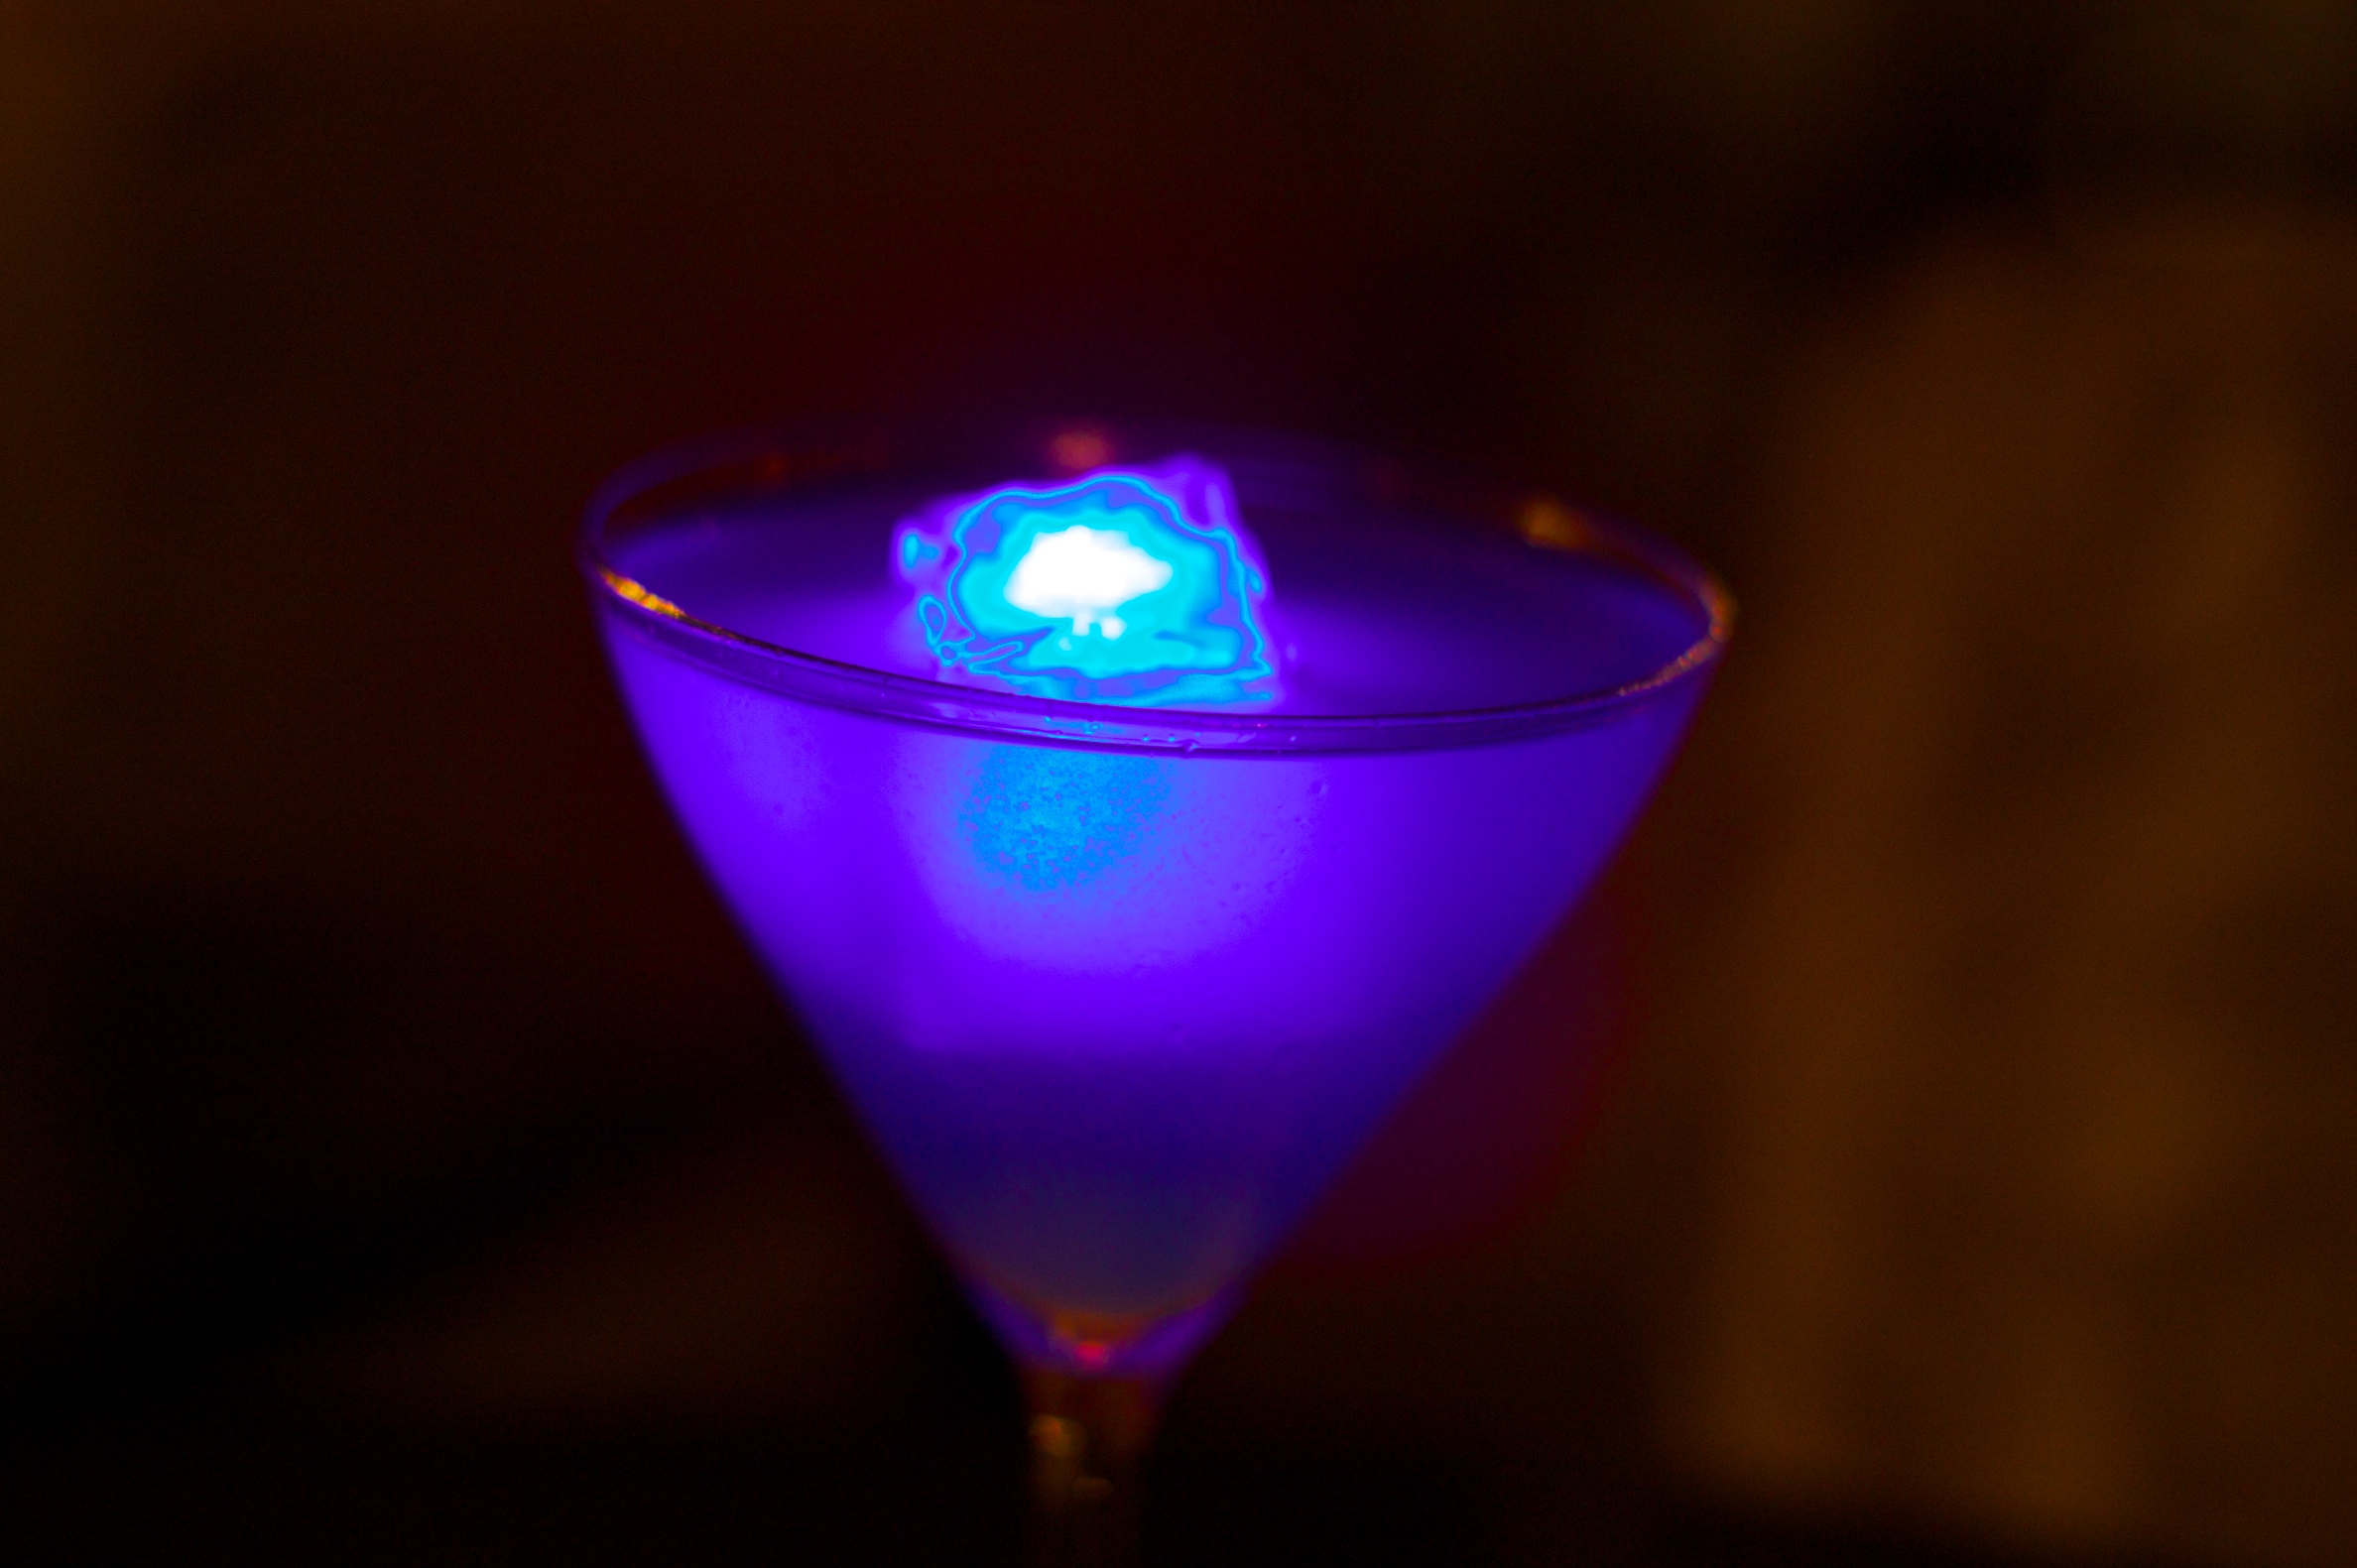
light, purple, petal, glass, reflection, color, drink, blue, lighting, cocktail, martini, shape, nmc2010, macro photography, alcoholic beverage